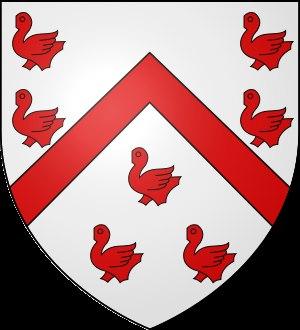
L’hôtel d'Aumont est un hôtel particulier situé rue de Jouy, dans le 4ᵉ arrondissement de Paris, au sud du quartier du Marais.